Charles Jacot-Guillarmod

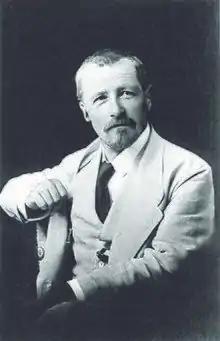
Charles Jacot-Guillarmod

Charles Jacot-Guillarmod was a Swiss topographer and geographer. He was born in La Chaux-de-Fonds in 1868 and he died in Noiraigue in 1925.